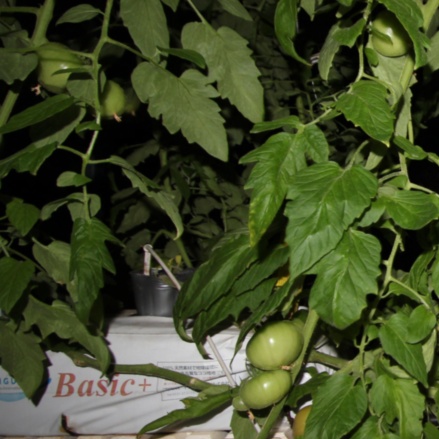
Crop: tomato